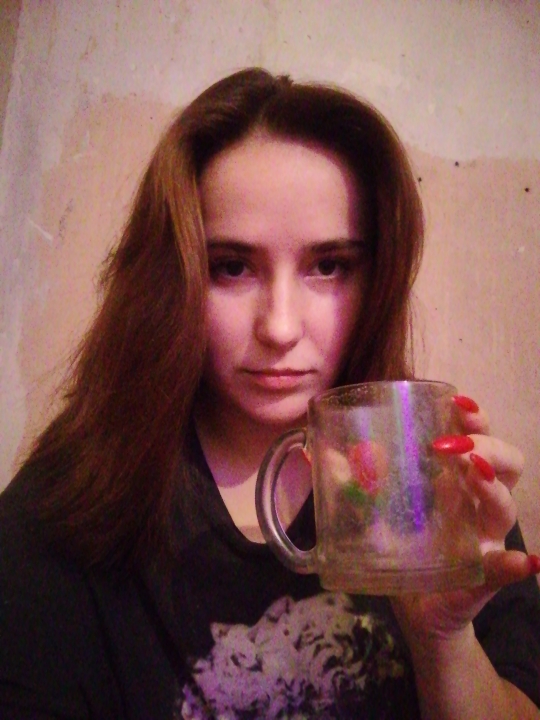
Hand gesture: no_gesture